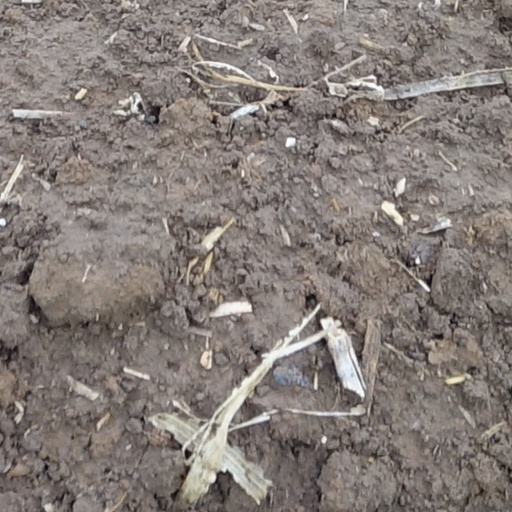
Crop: wheat